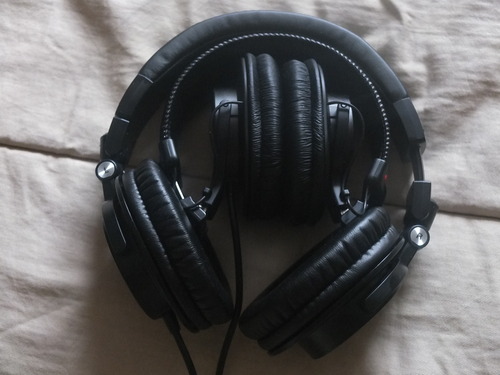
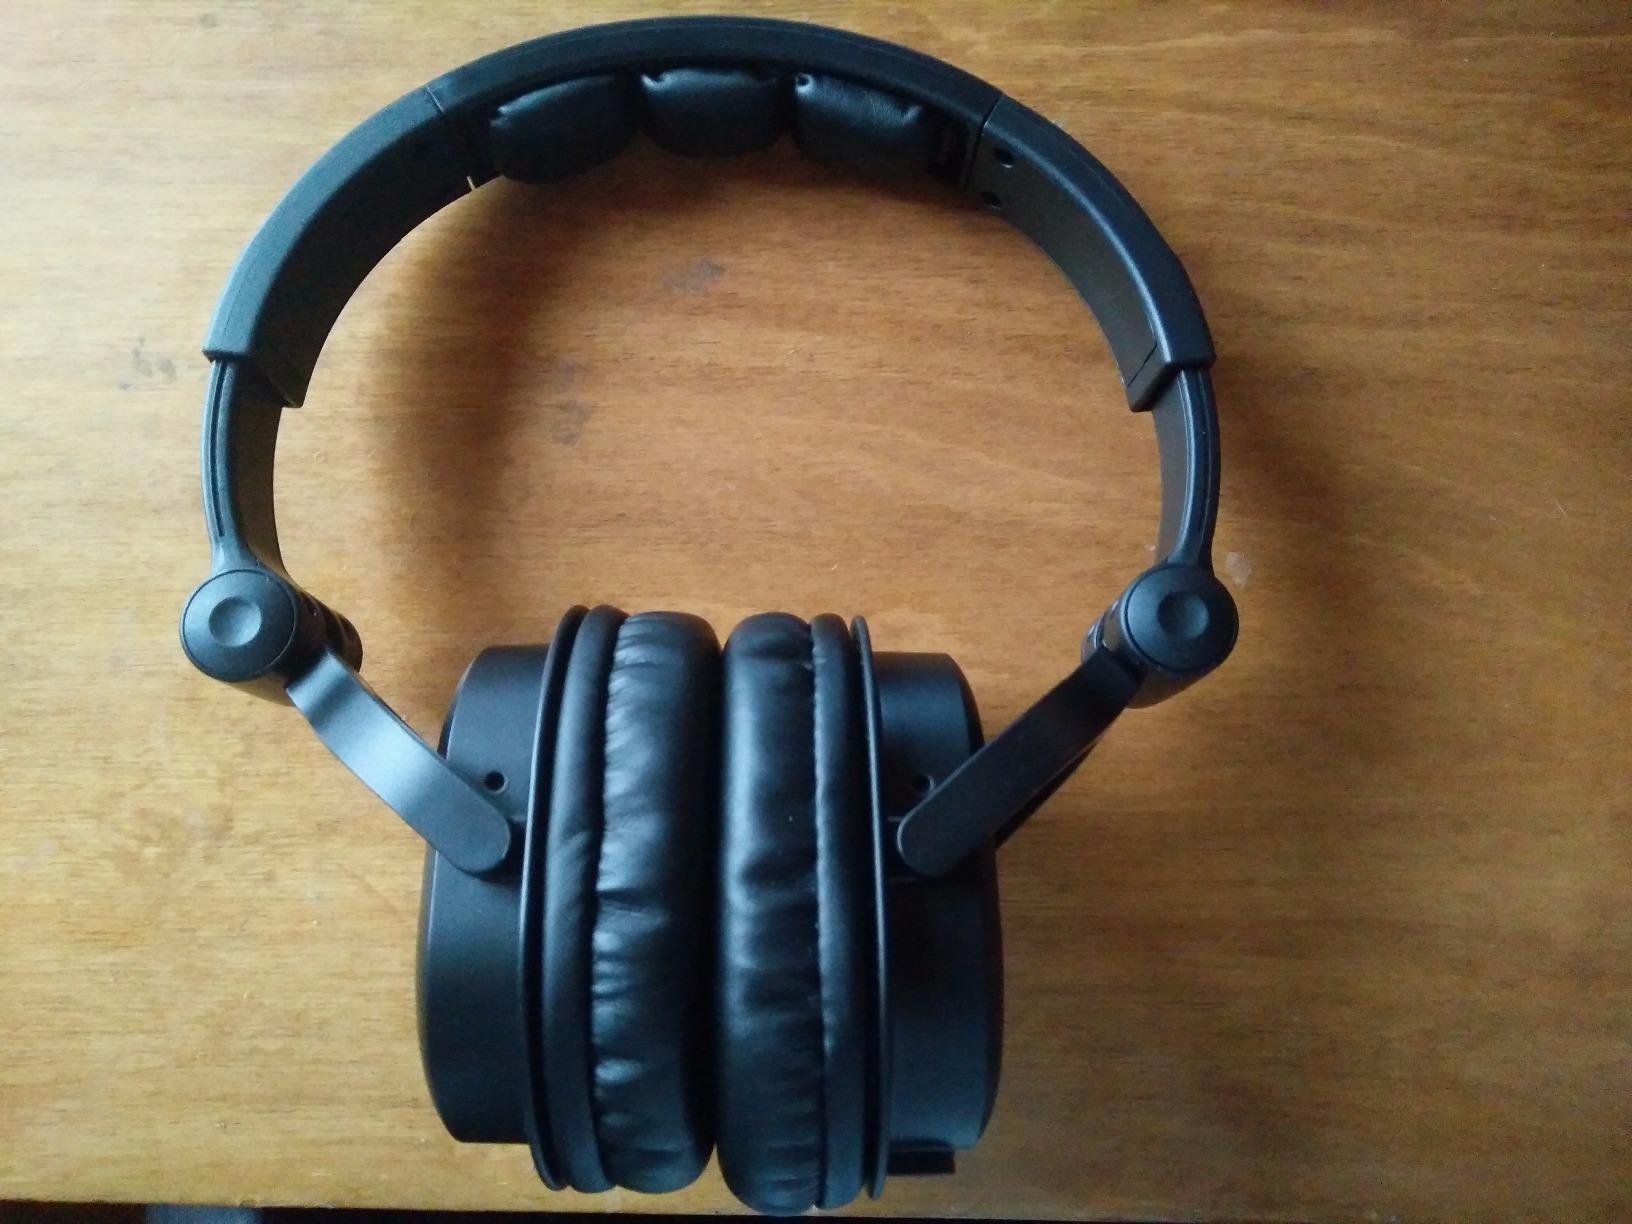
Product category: headphones
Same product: no